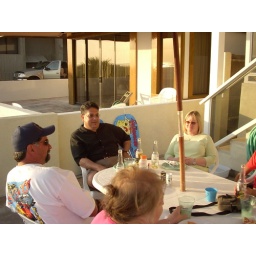
Picture from beach house in Newport Beach. Misc Family